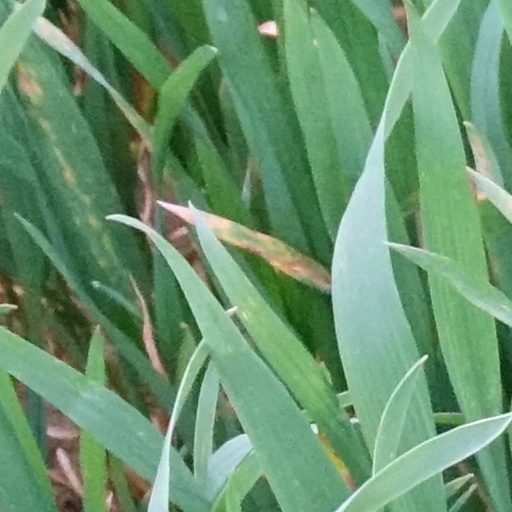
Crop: wheat